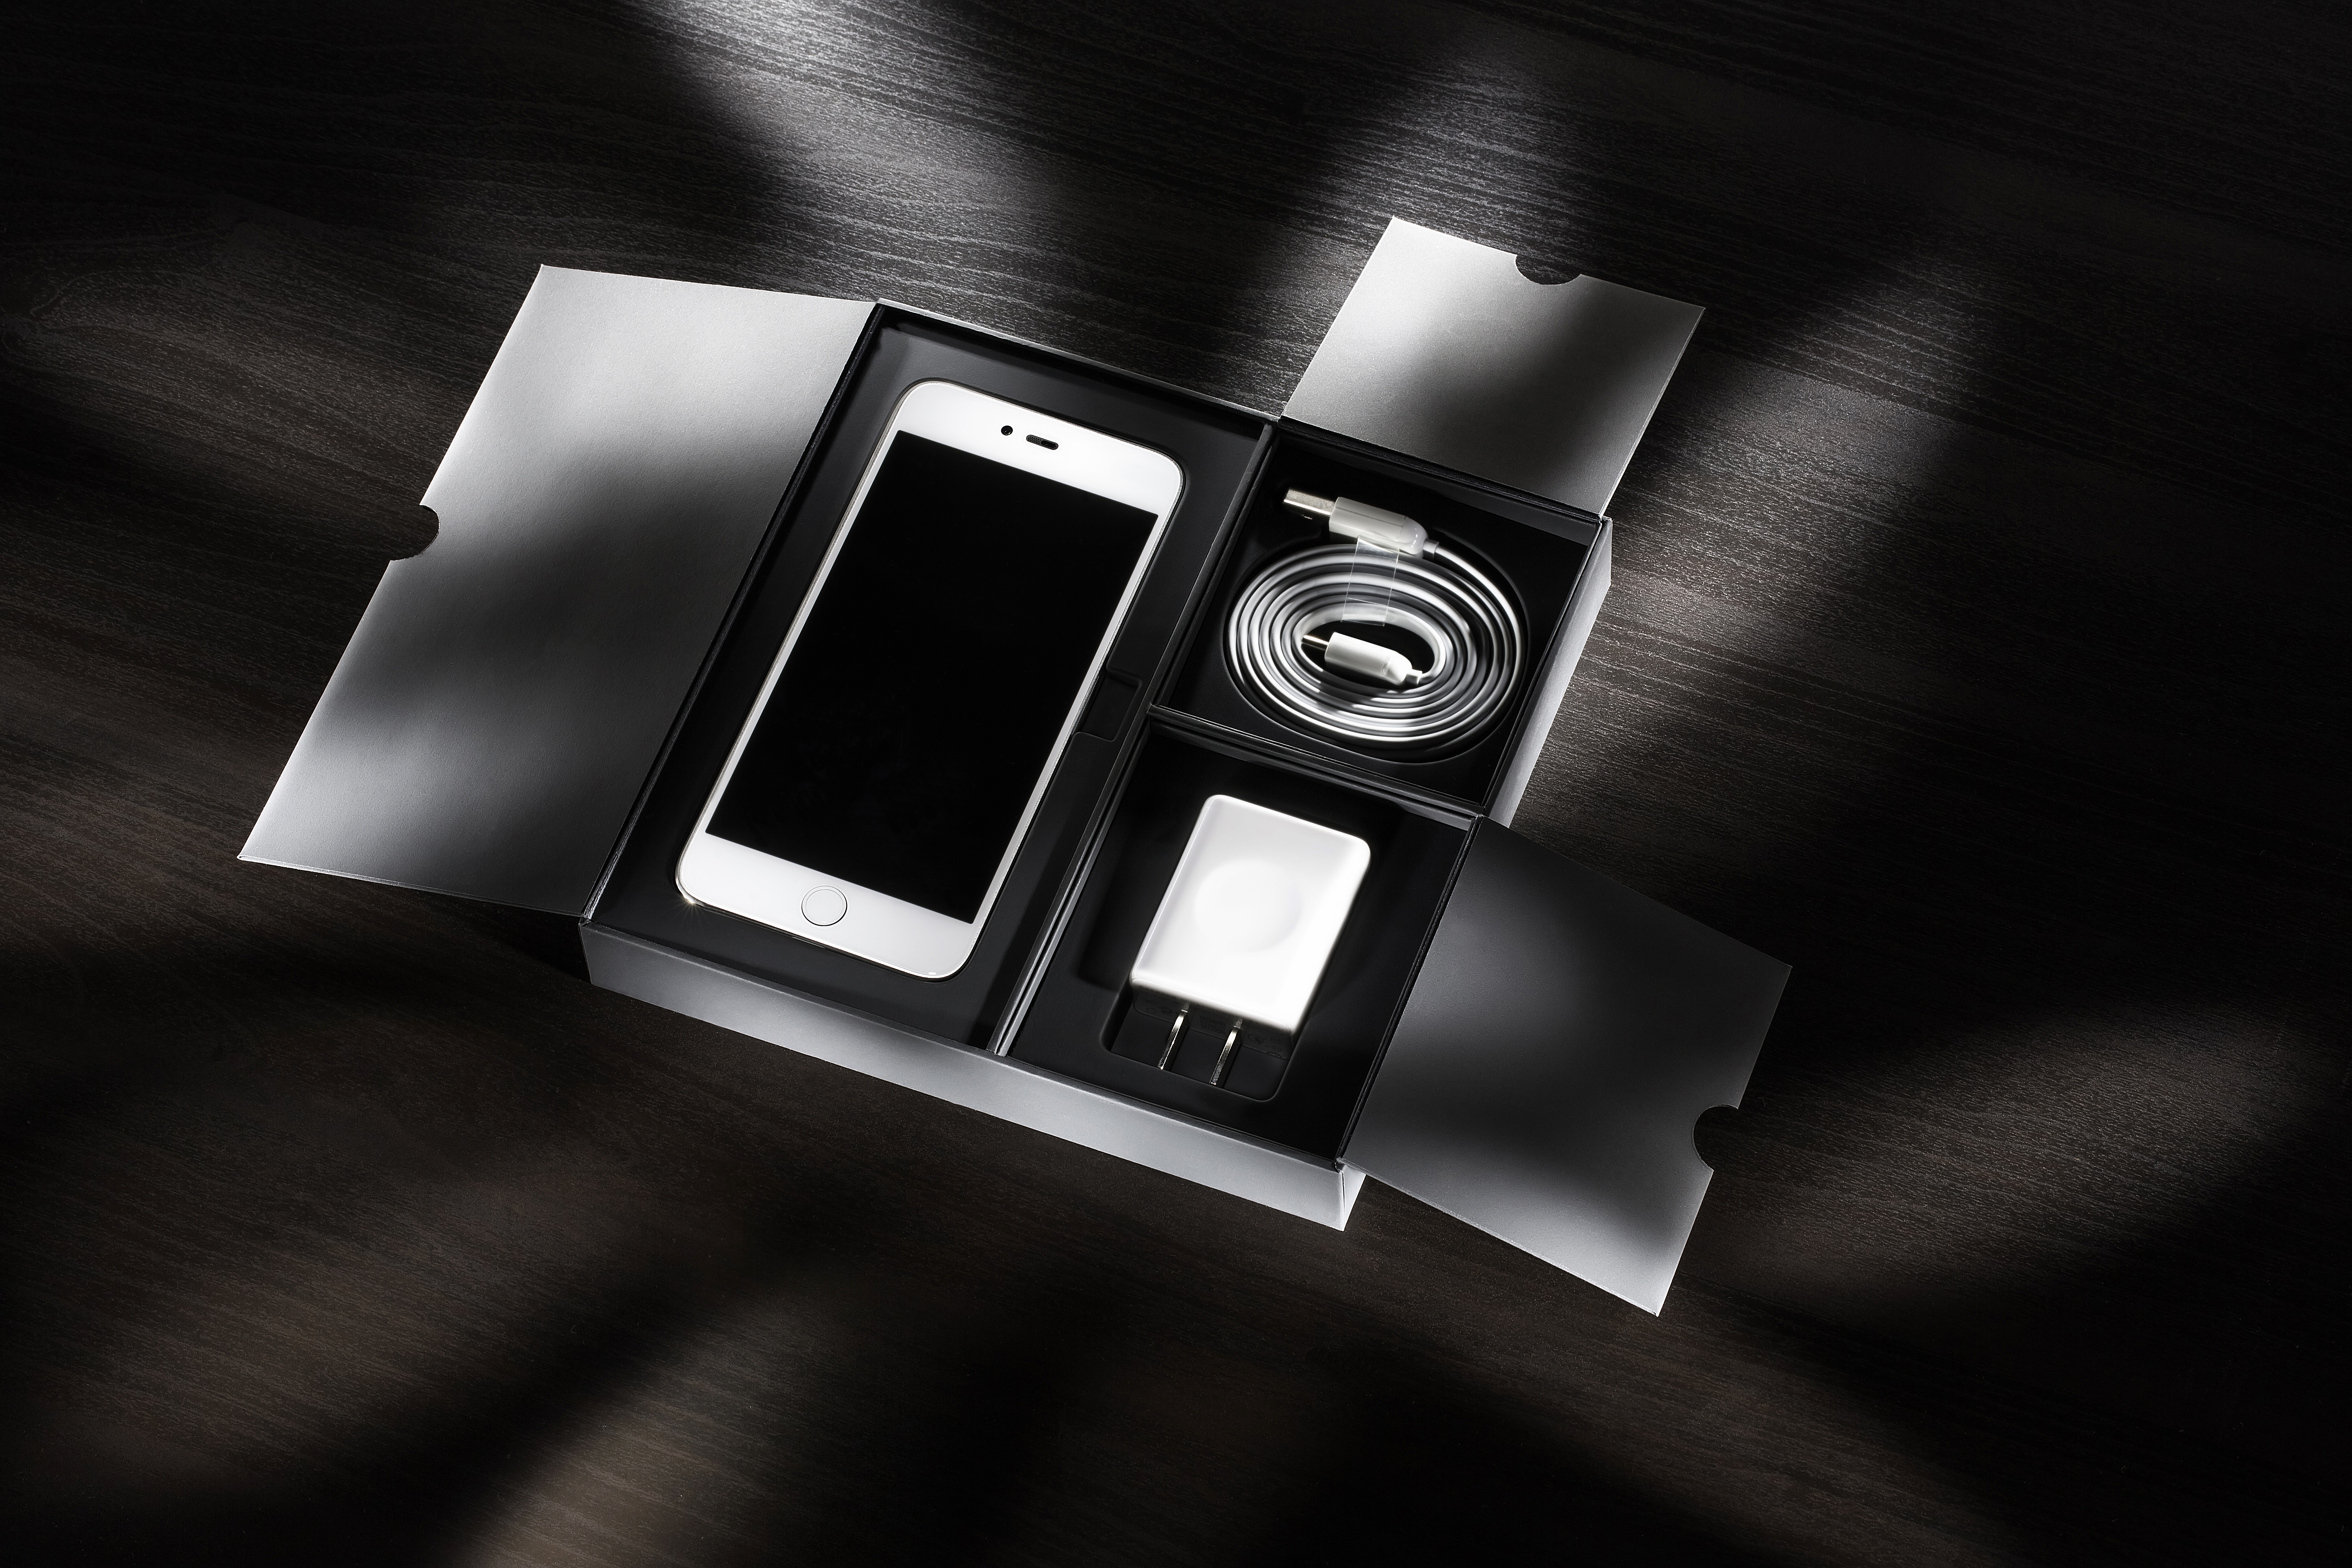
iphone, smartphone, light, black and white, technology, dark, cable, internet, shadow, gadget, darkness, business, box, black, monochrome, lighting, modern, brand, electronics, design, display, telecommunication, monochrome photography, computer wallpaper, cellular telephone, cable charger